1922 regnal list of Ethiopia

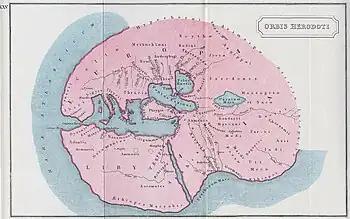
The world according to Herodotus. He defined "Aethiopes" as being south of Egypt and including Meroe.

Contemporary Egyptology played a large influence on the regnal list, as evidenced by the high number of names from Ancient Egypt and the Kingdom of Kush. Many of the Egyptian and Kushite names included on the list belong to monarchs who did not rule the region of modern-day Ethiopia and Eritrea, and often have reign dates that do no match historical dates used by modern-day archaeologists. The rulers numbered 88 to 96 on the list are the High Priests of Amun who were the "de facto" rulers of Upper Egypt during the time of the Twenty-first dynasty (c. 1077–943 BC). Several other kings on the list have names that are clearly influenced by those of Egyptian pharaohs; Senefrou (8), Amen I (28), Amen II (43), Ramenpahte (44), Tutimheb (53), Amen Emhat I (63), Amen Emhat II (83), Amen Hotep (102), Ramissu (103) and Apras (127). Kushite rulers include the pharaohs of the Twenty-fifth Dynasty of Egypt, namely Piye (106), Kashta (108), Sabaka (109), Taharqa (111), Tantamani (114) and Shebitku (123), as well as monarchs who ruled in later periods such as Aktisanes (65), Aspelta (118), Harsiotef (119), Nastasen (120), Arakamani (138) and Arqamani (145). There are also six queens given the name "Kandake" on the list (110, 135, 137, 144, 162, 169).